Selinunte

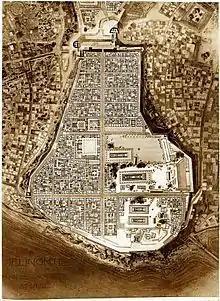
Plan of the acropolis

The ancient city is beside the sea, between the Modione River in the west and the Cottone River in the east, on two high areas connected by a narrow isthmus. The part of the city to the south, next to the sea, contains the acropolis which is based around two intersecting streets and contains many temples (A, B, C, D, O). The part of the city on the Mannuzza Hill to the north, further inland, contained housing on the Hippodamian plan contemporary with the acropolis and two necropoleis (Galera-Bagliazzo and Manuzza).